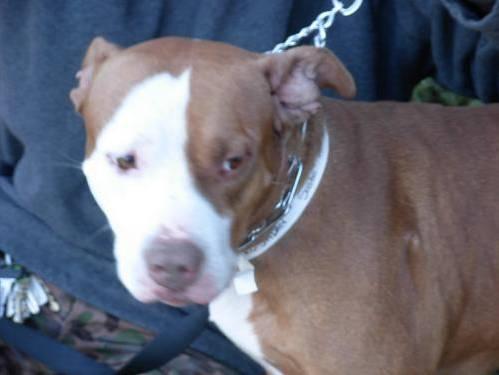
dog